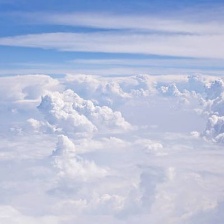
Cloud type: Stratus